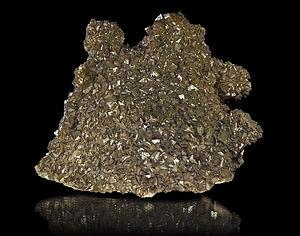
La smithsonite est un minéral constitué de carbonate de zinc ZnCO₃, avec des traces de Fe, Co, Cu, Mn, Ca, Cd, Mg et In.